Aviator badge

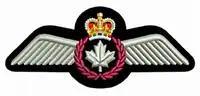
Pilot Flying Badge of the Royal Canadian Air Force

The emblem of the People's Liberation Army Air Force is: